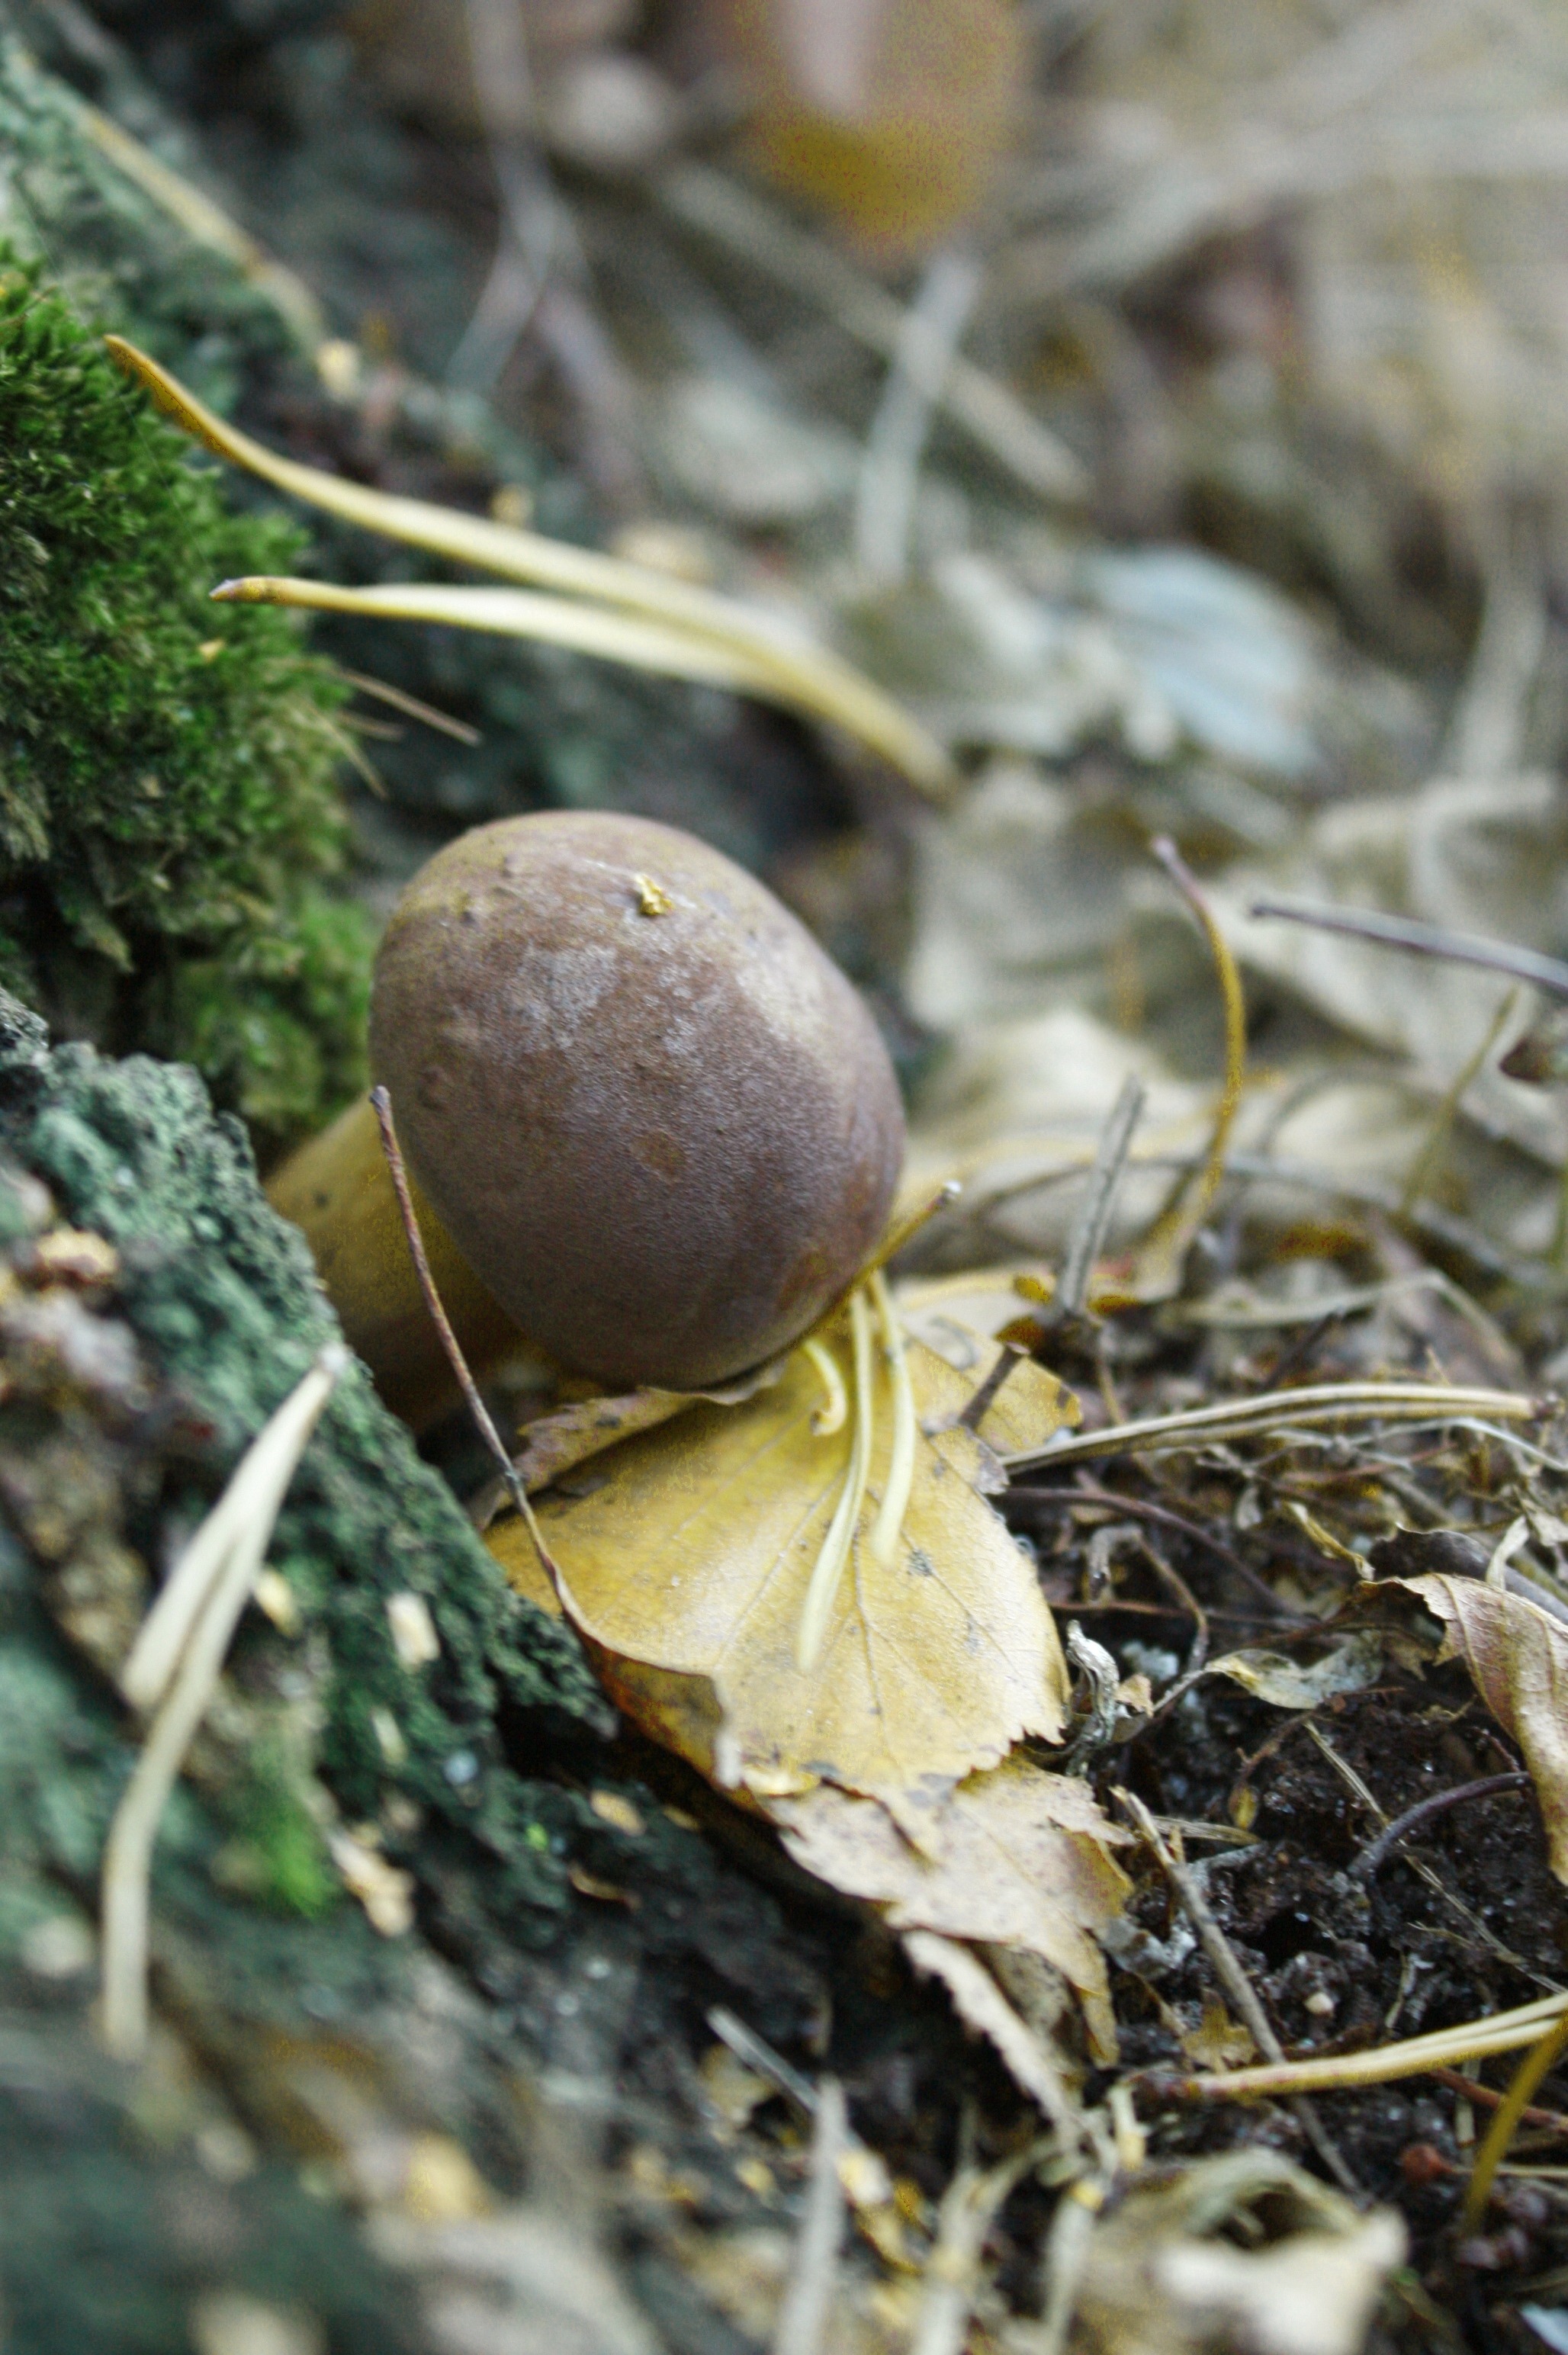
tree, nature, grass, branch, leaf, flower, moss, wildlife, green, autumn, mushroom, flora, fauna, close up, fungus, tasty, woodland, edible, dry leaves, macro photography, chestnut boletus, edible mushroom, agaricomycetes, penny bun